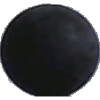
Label: Grape Blue 1